Falih Rıfkı Atay Nature Park

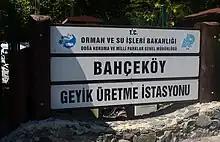
Bahçeköy Deer farm in the Belgrad Forest.

Falih Rıfkı Atay Nature Park is a nature park located in Sarıyer district of Istanbul Province, Turkey.